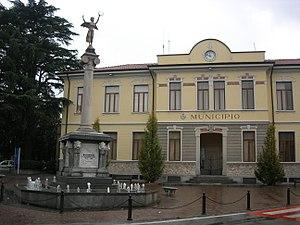
Biandronno est une commune italienne de la province de Varèse dans la région Lombardie en Italie.